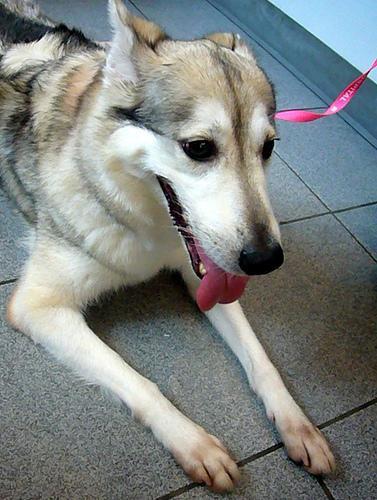
Siberian_husky